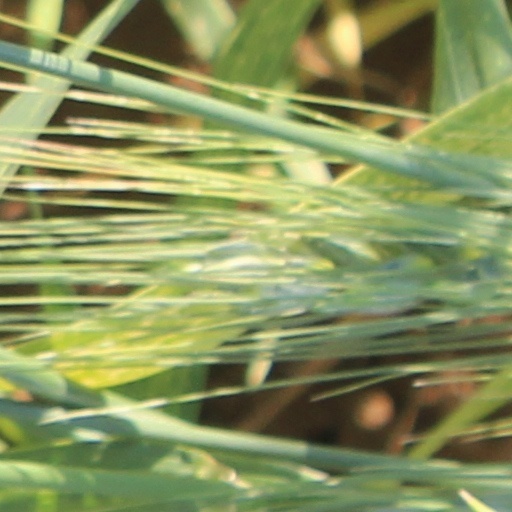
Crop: wheat